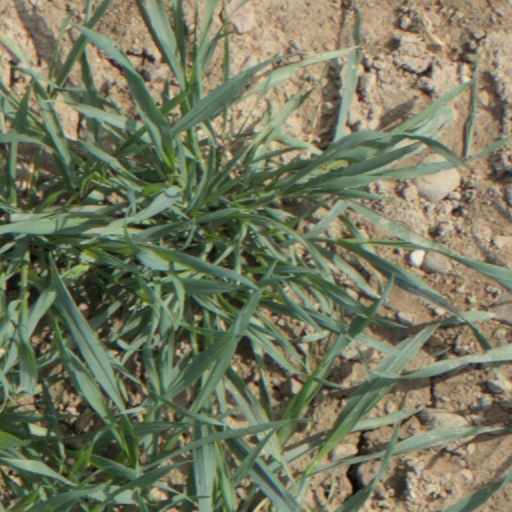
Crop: wheat